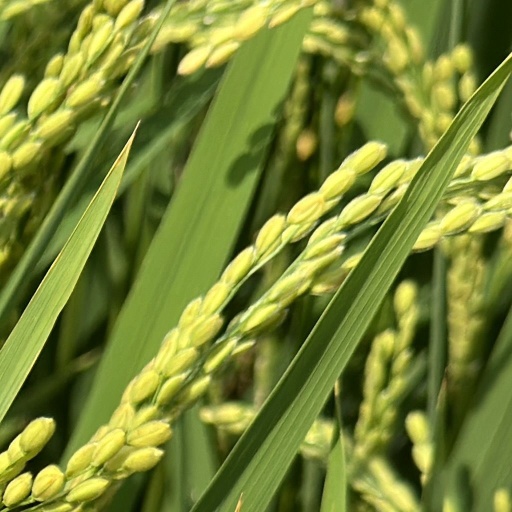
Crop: rice